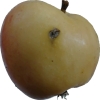
Label: apple